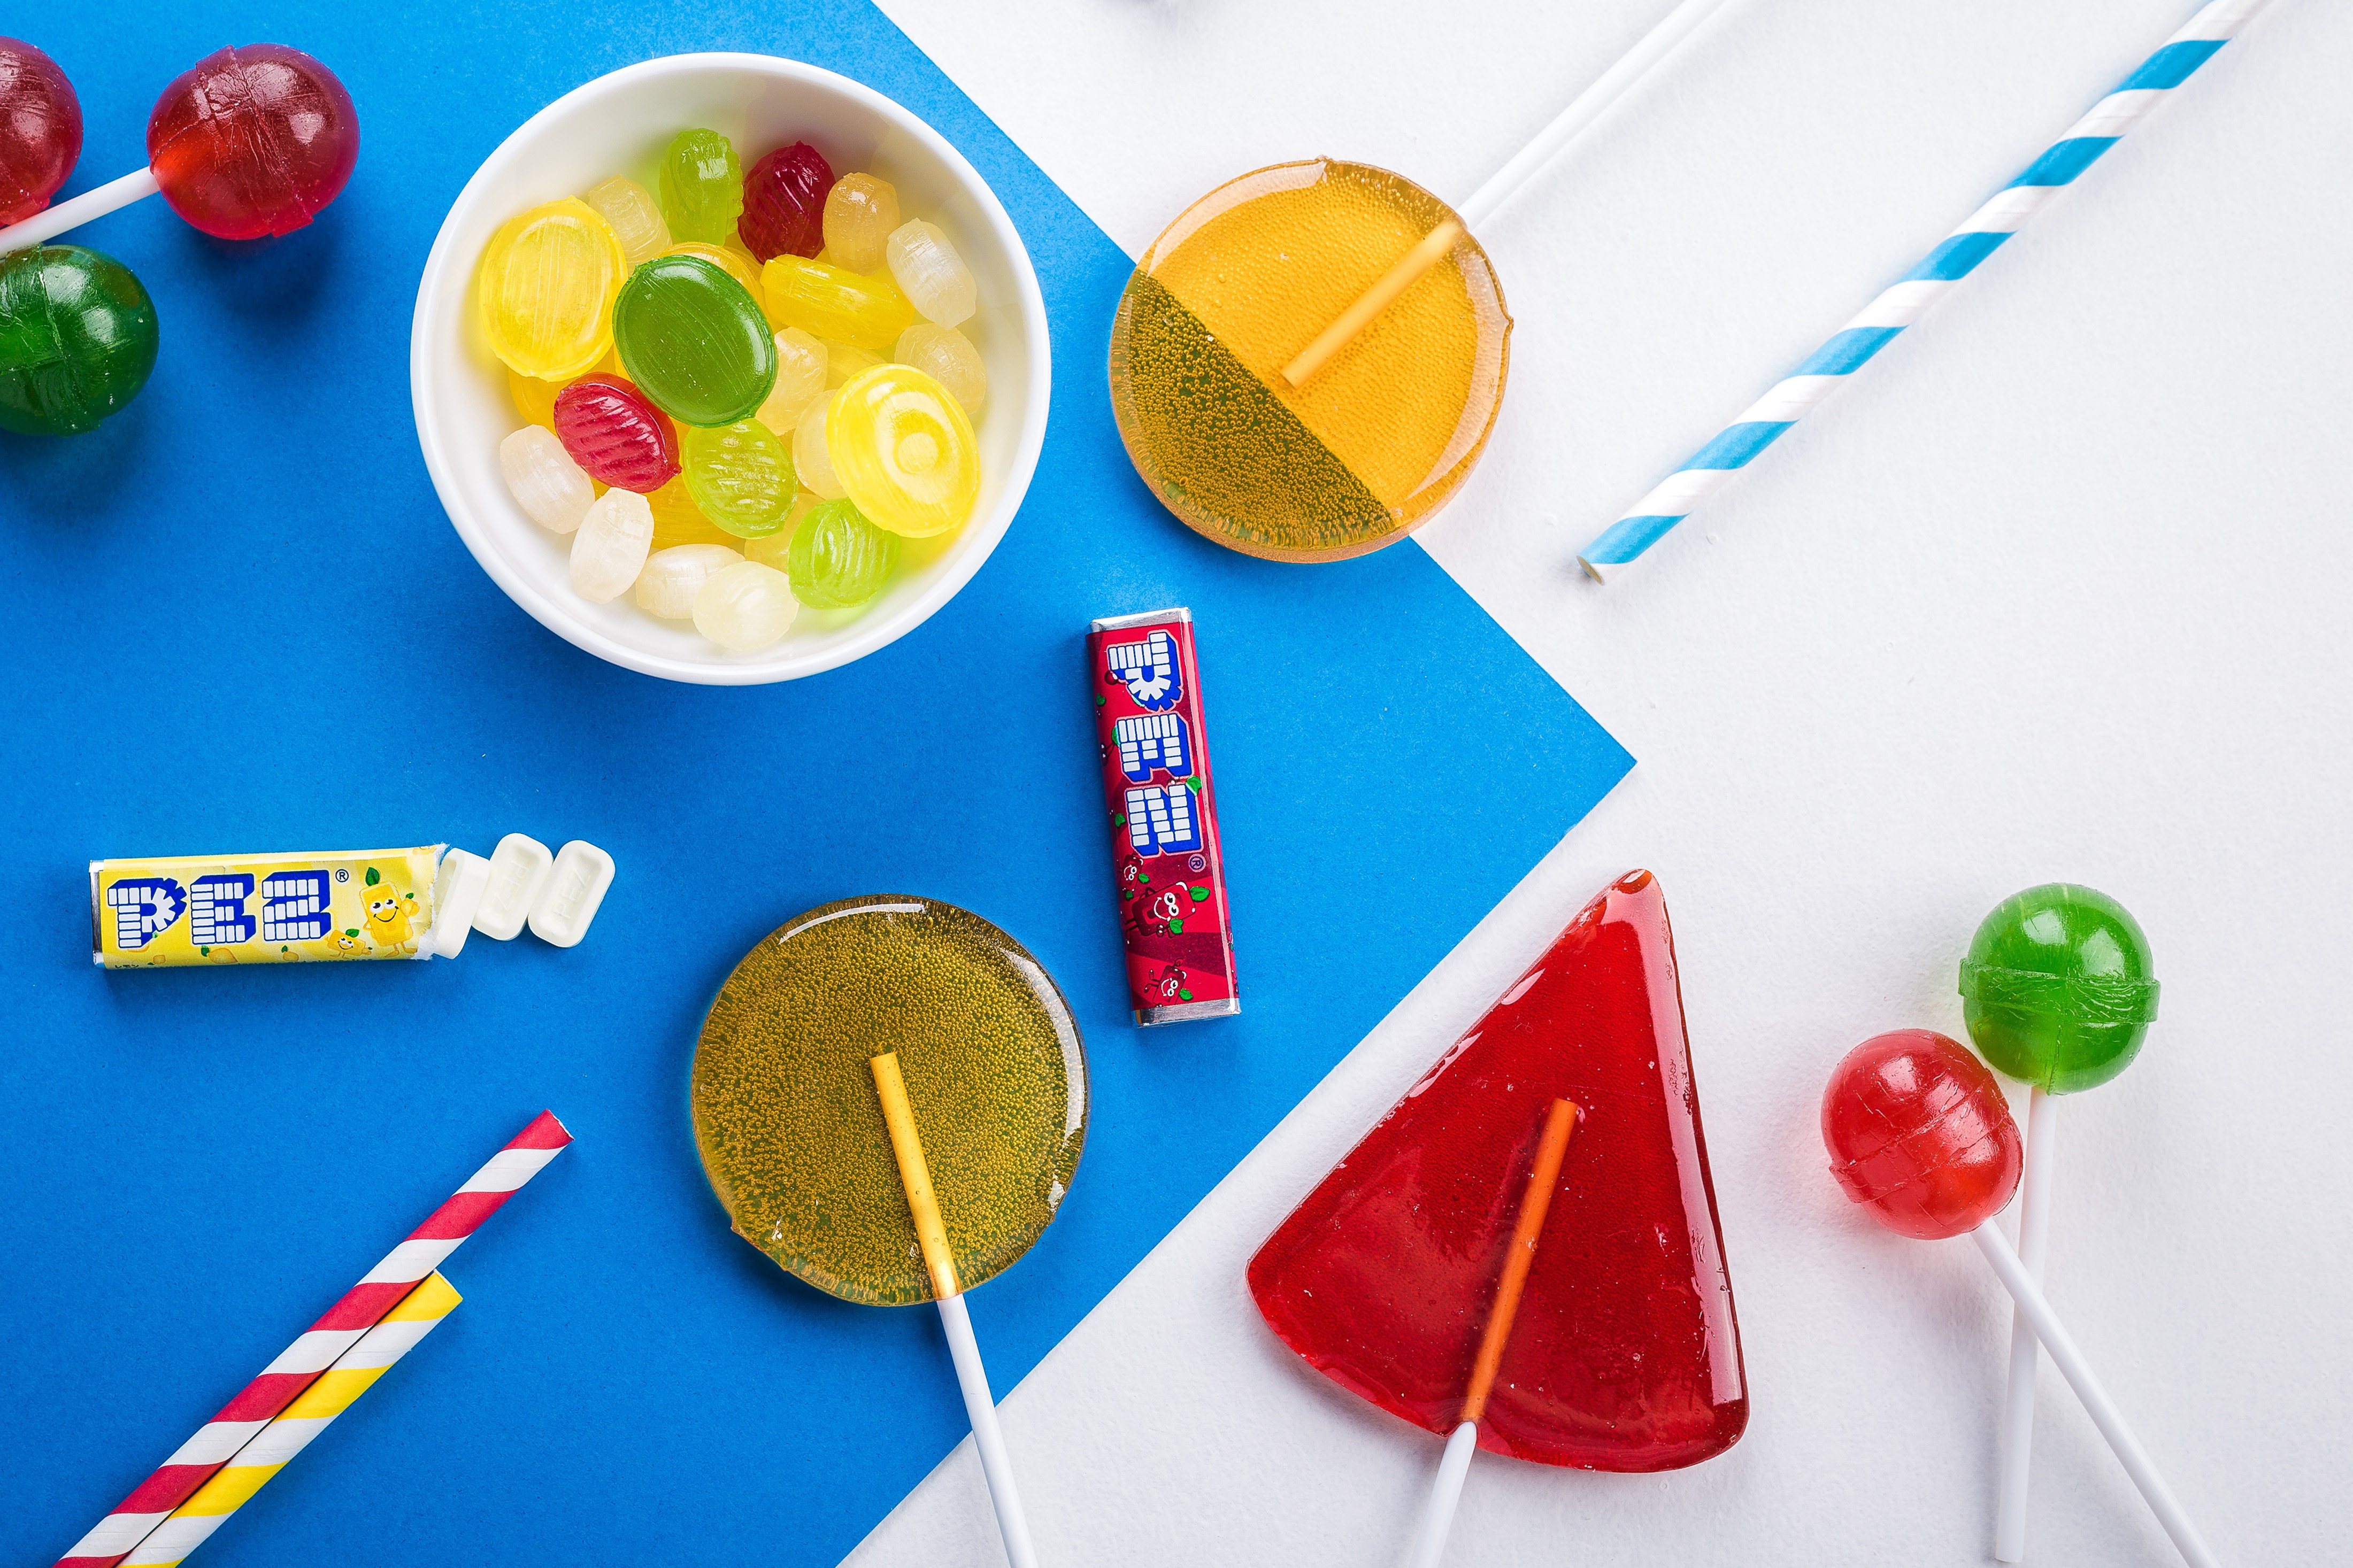
food, play, confectionery, candy, food coloring, Food group, lollipop, fruit, party supply, cuisine